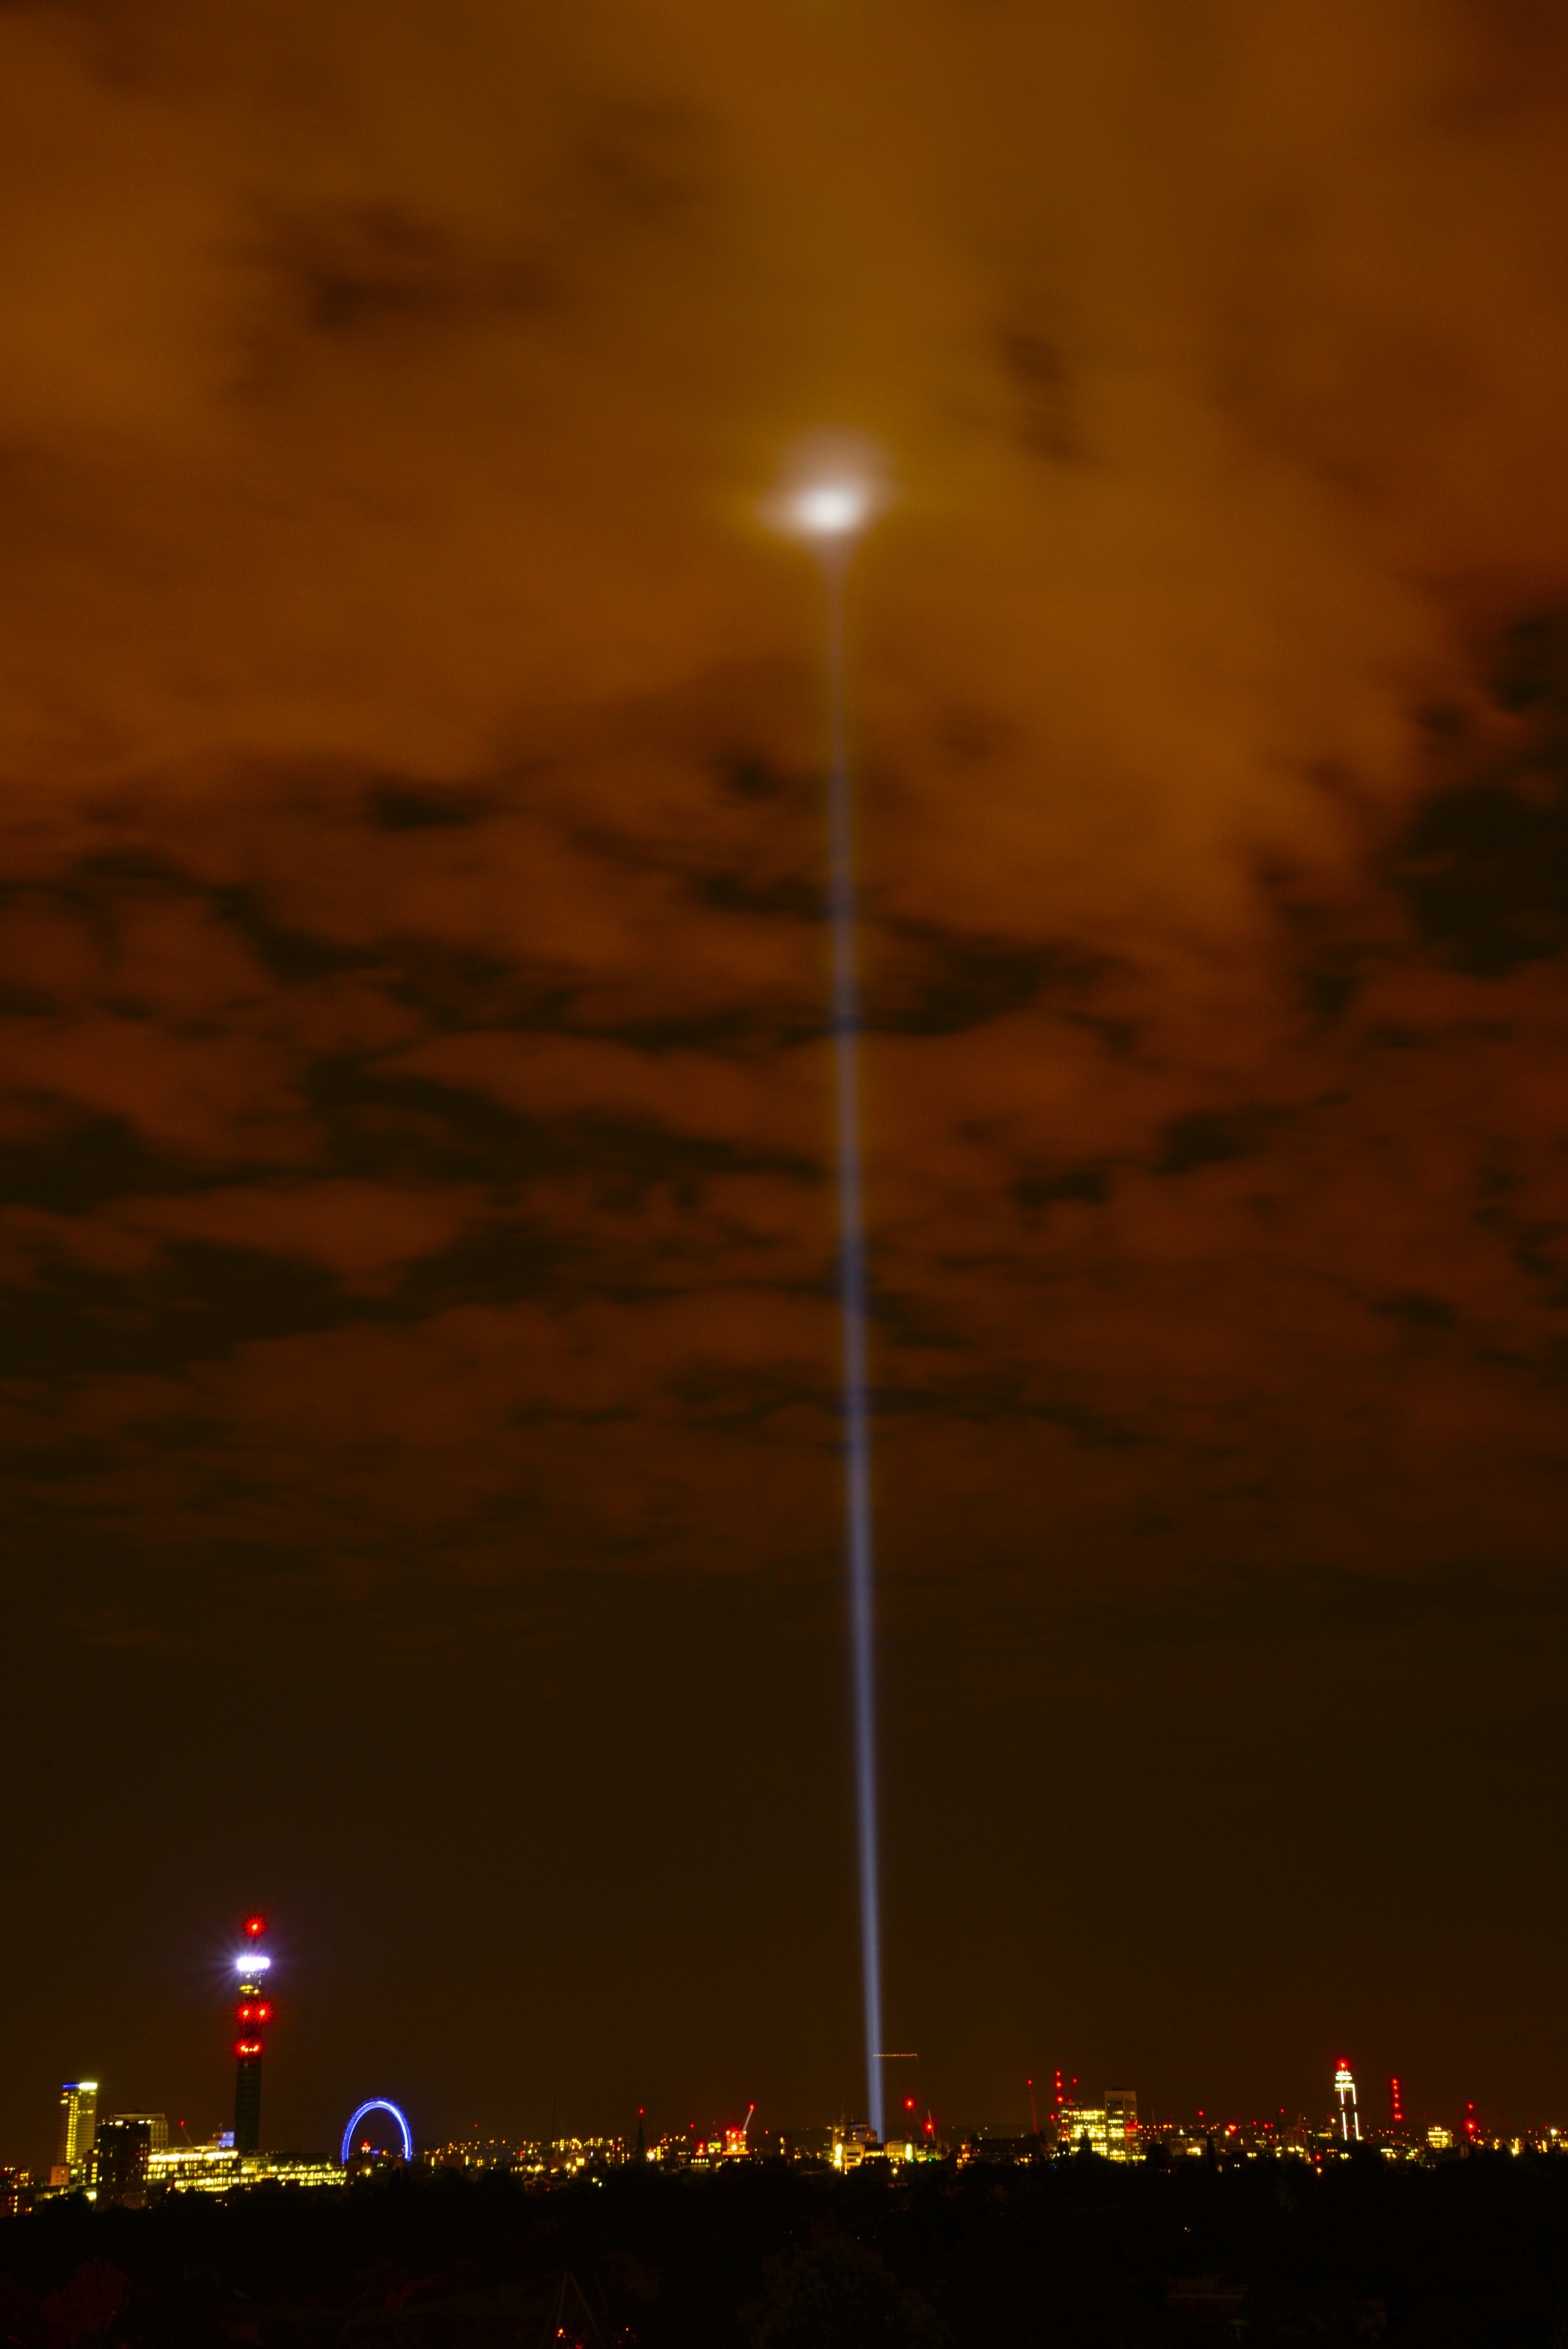
landscape, light, cloud, architecture, sky, sunset, night, view, dawn, city, atmosphere, urban, dusk, europe, evening, construction, darkness, lighting, laser, capital, london, lights, buildings, city lights, cities, highlights, night vision, atmosphere of earth